Karl Liebknecht

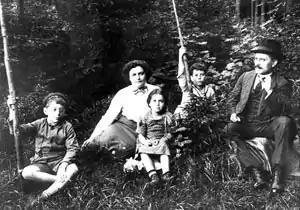
Sophie and Karl Liebknecht with the children from his first marriage

From 1907 to 1910 Liebknecht was president of the International Union of Socialist Youth, where he frequently spoke out against militarism. In 1907 he published "Militarism and Anti-Militarism" as part of the SPD Youth. In the work he argued that against an external enemy, external militarism required chauvinistic obstinacy, and against an internal enemy, internal militarism required a lack of understanding or hatred of any progressive movement. Militarism also needed an impassive people so that the masses could be driven like a herd of cattle. Anti-militarist agitation, he said, must educate about the dangers of militarism, but it must do so within the framework of the law – a statement that the Reich Court of Justice did not accept when Liebknecht was brought to trial for treason. He characterized the spirit of militarism with a reference to a remark by the Prussian Minister of War at the time, General Karl von Einem, according to whom a soldier loyal to the king who shoots badly is preferable to one who shoots well but whose political convictions are questionable. On 17 April 1907 von Einem asked the Reich Prosecutor's Office to initiate criminal proceedings against Liebknecht on account of the pamphlet.